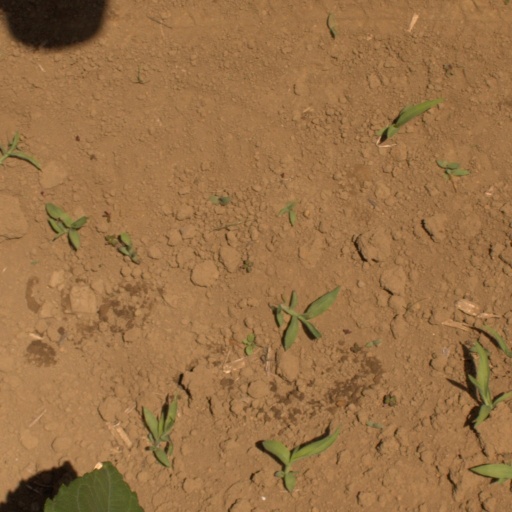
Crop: Jerusalem artichoke